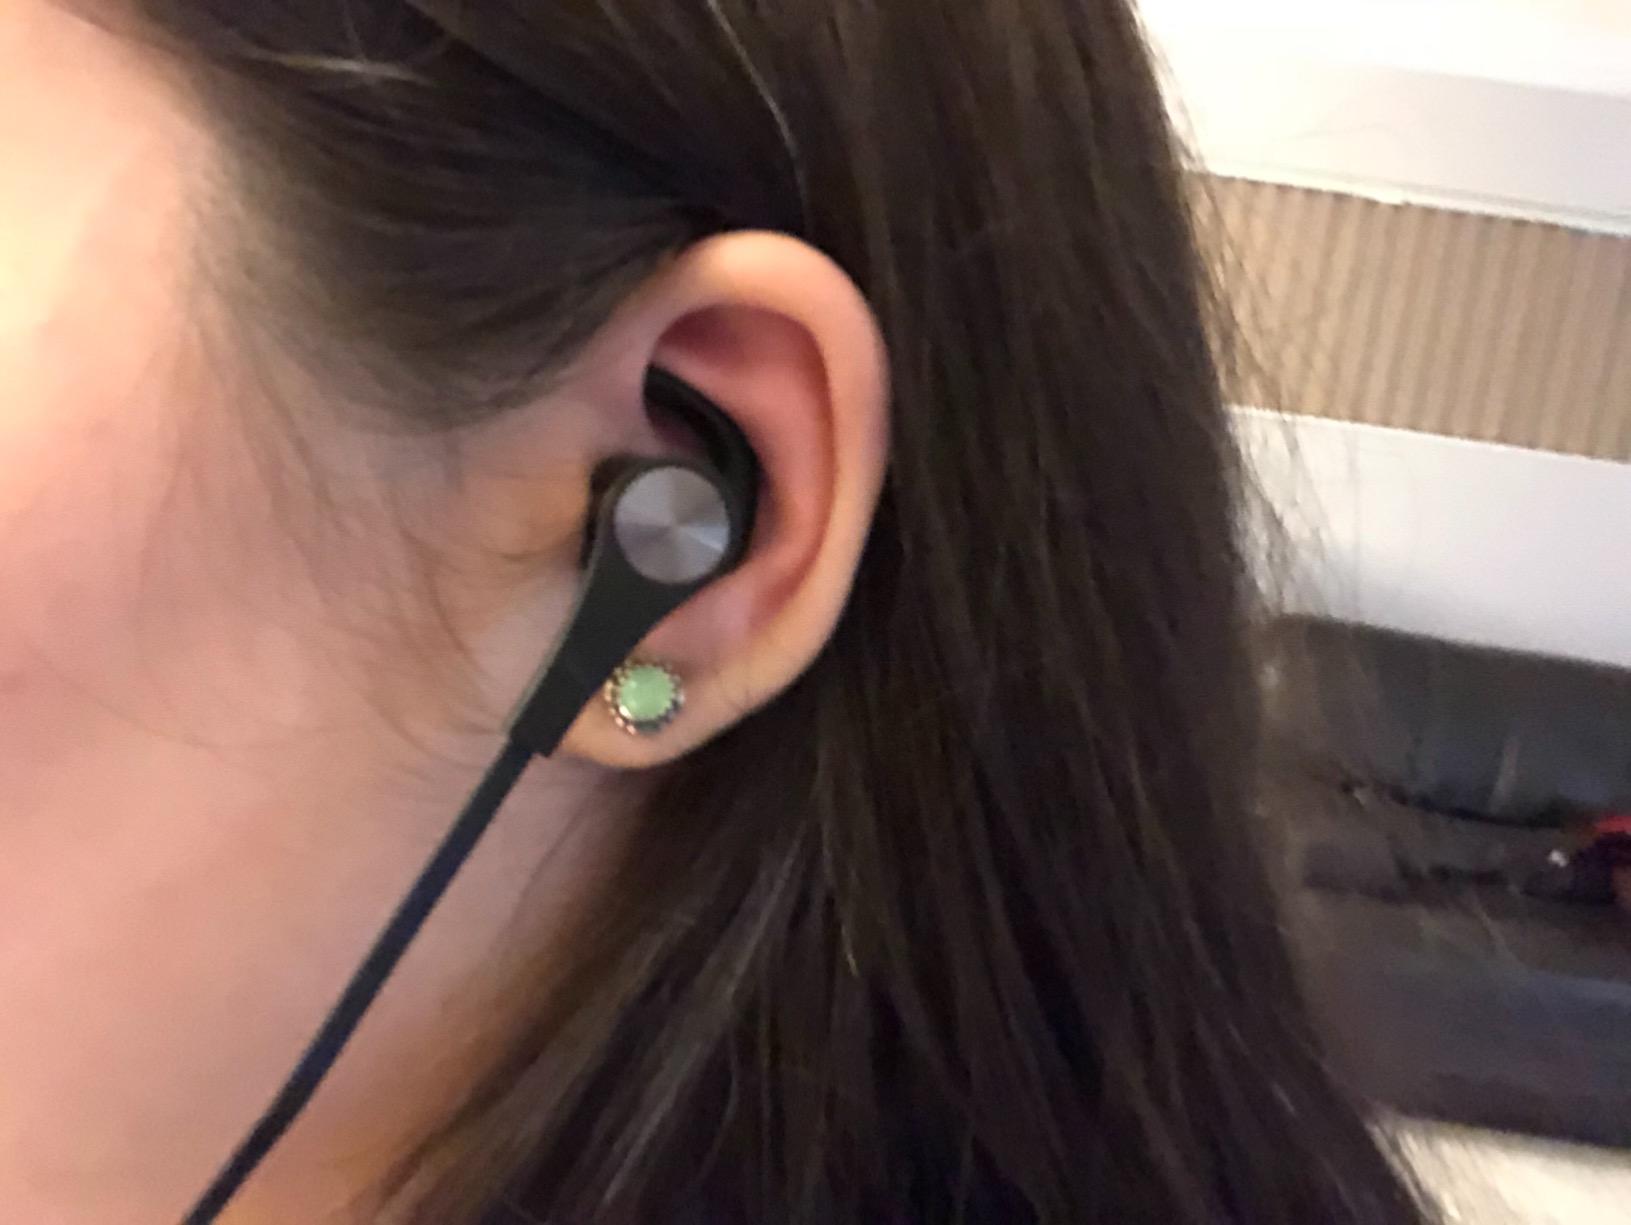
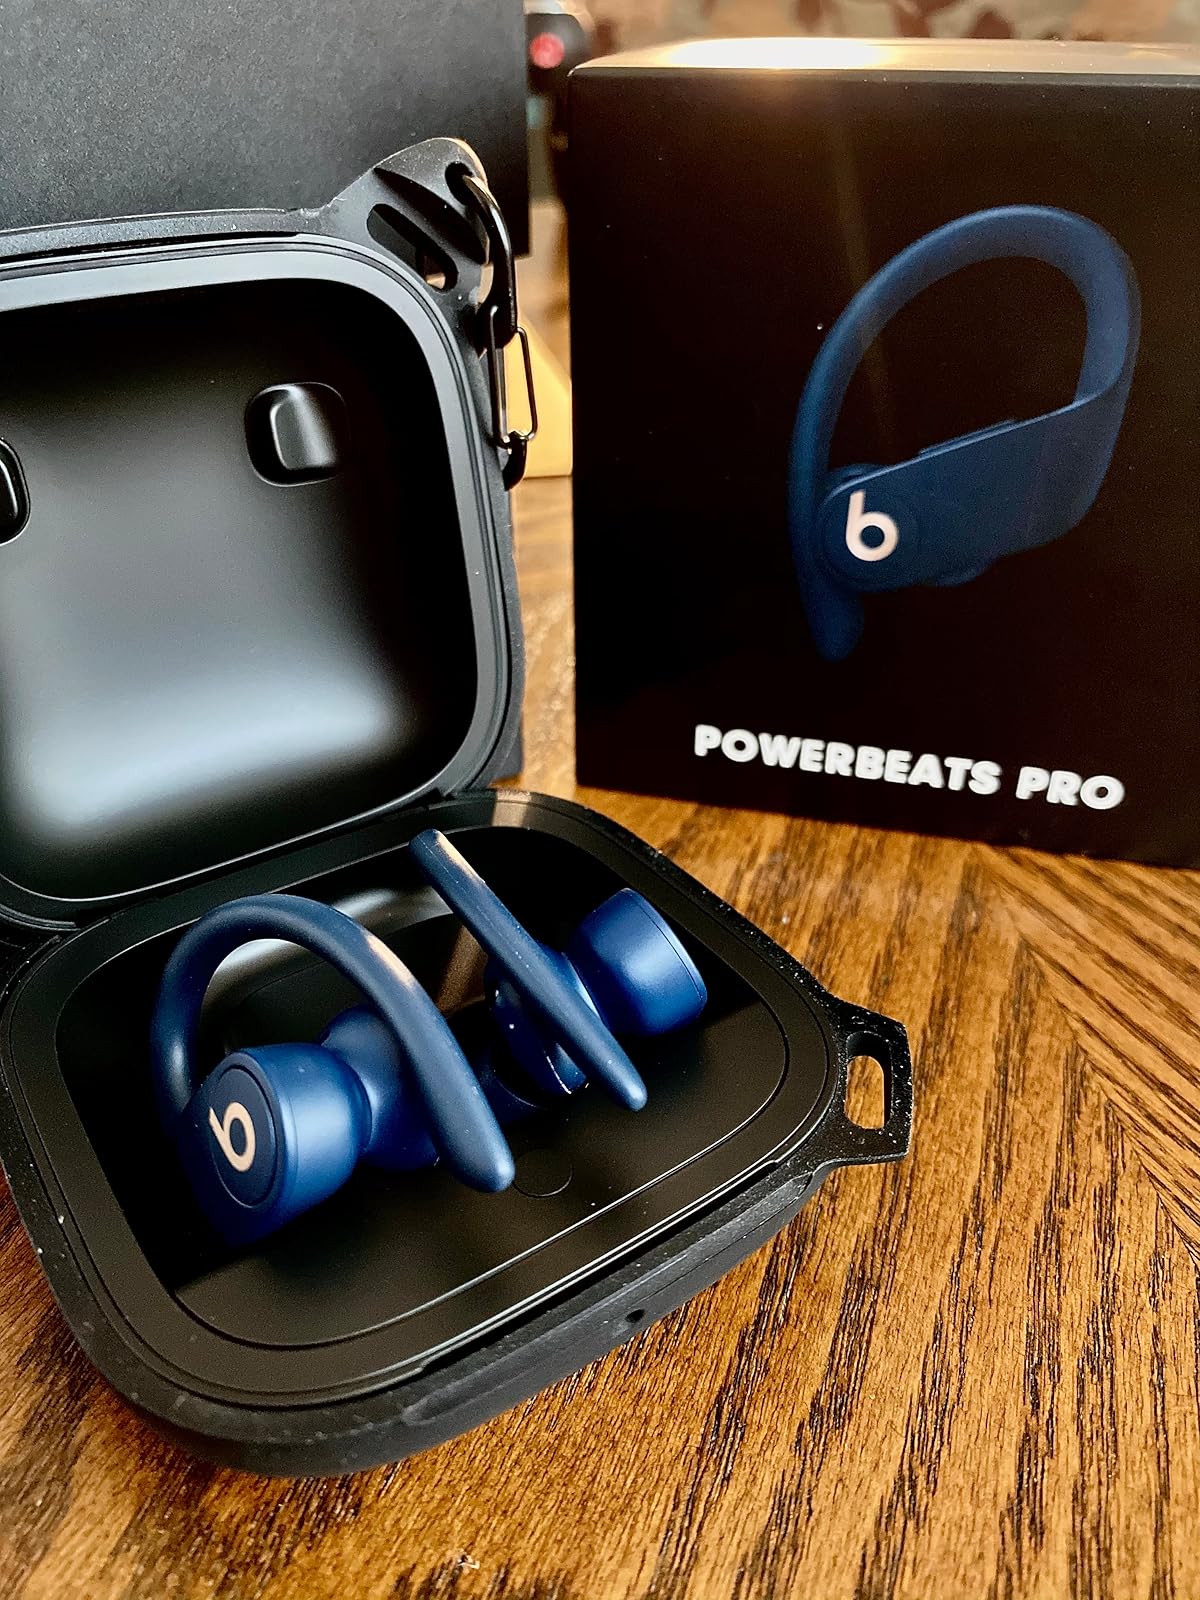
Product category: earbuds
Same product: no